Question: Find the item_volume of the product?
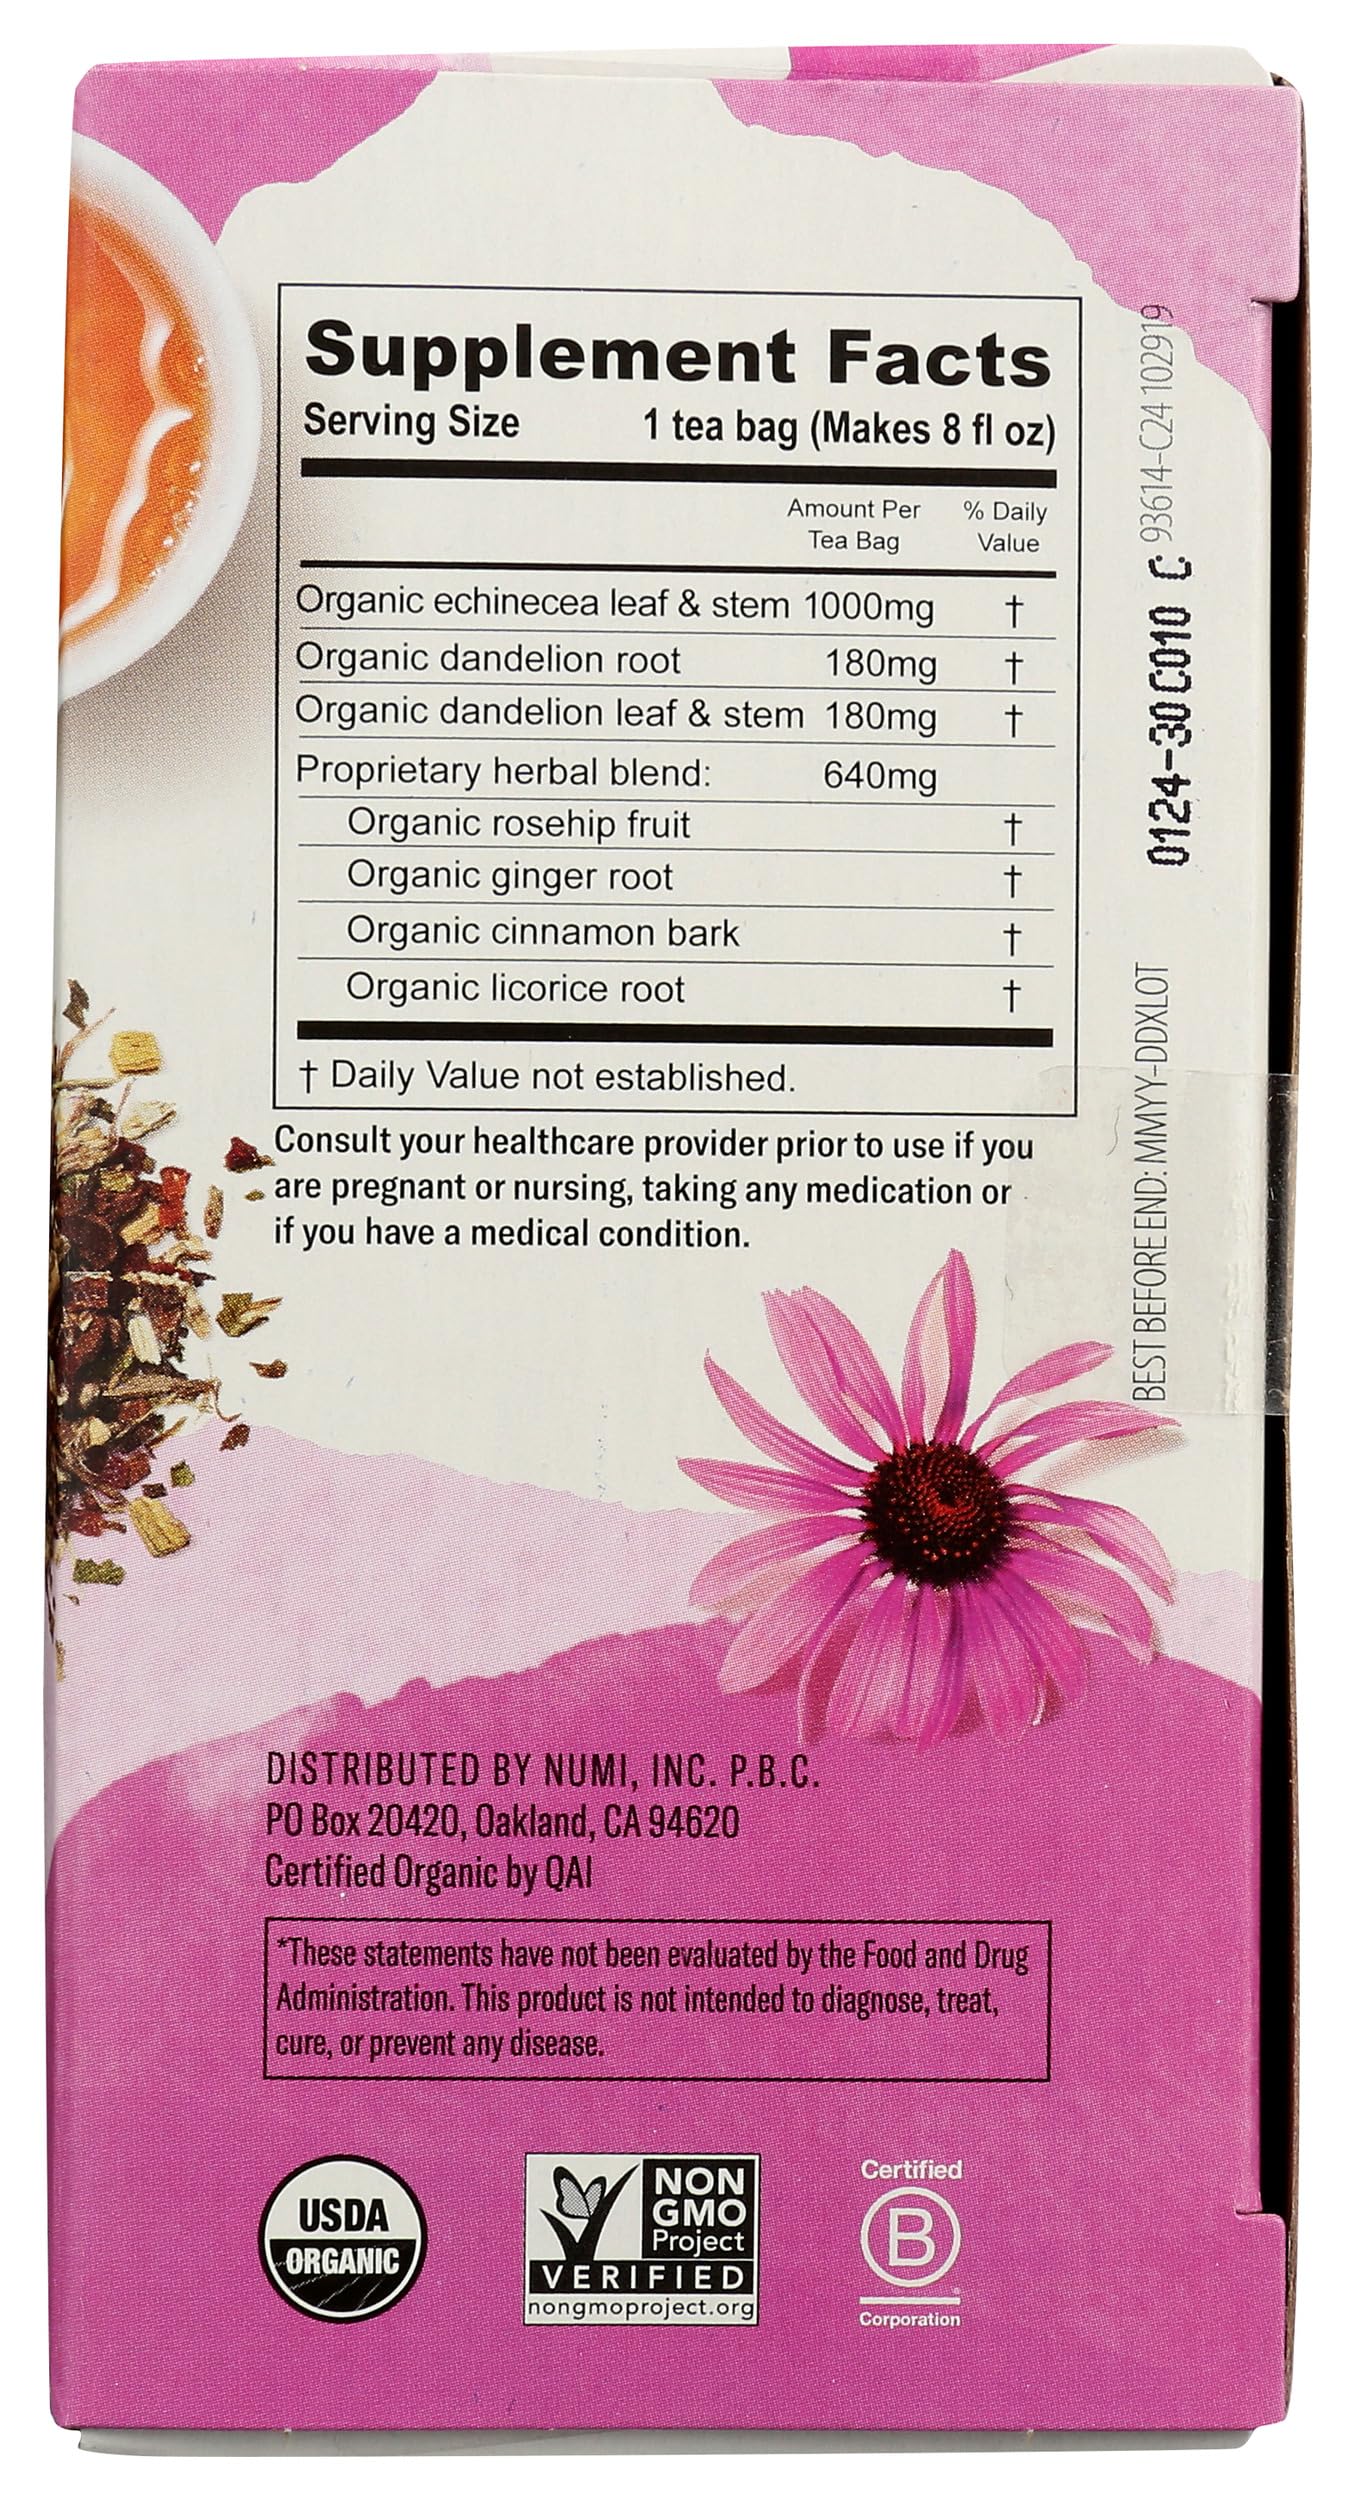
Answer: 8.0 fluid ounce